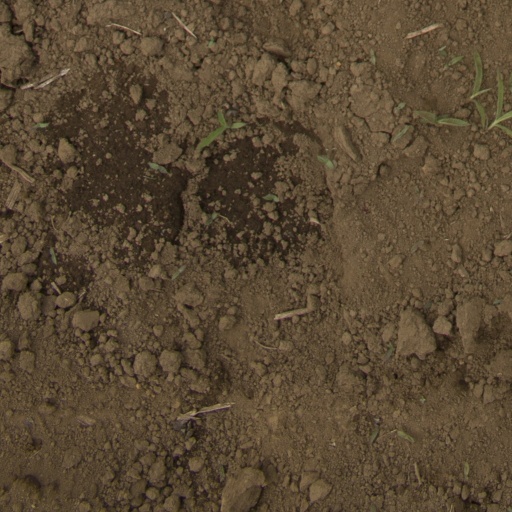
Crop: Jerusalem artichoke